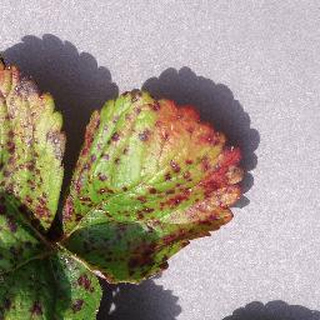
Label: strawberry_leaf_scorch